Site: brandenburg
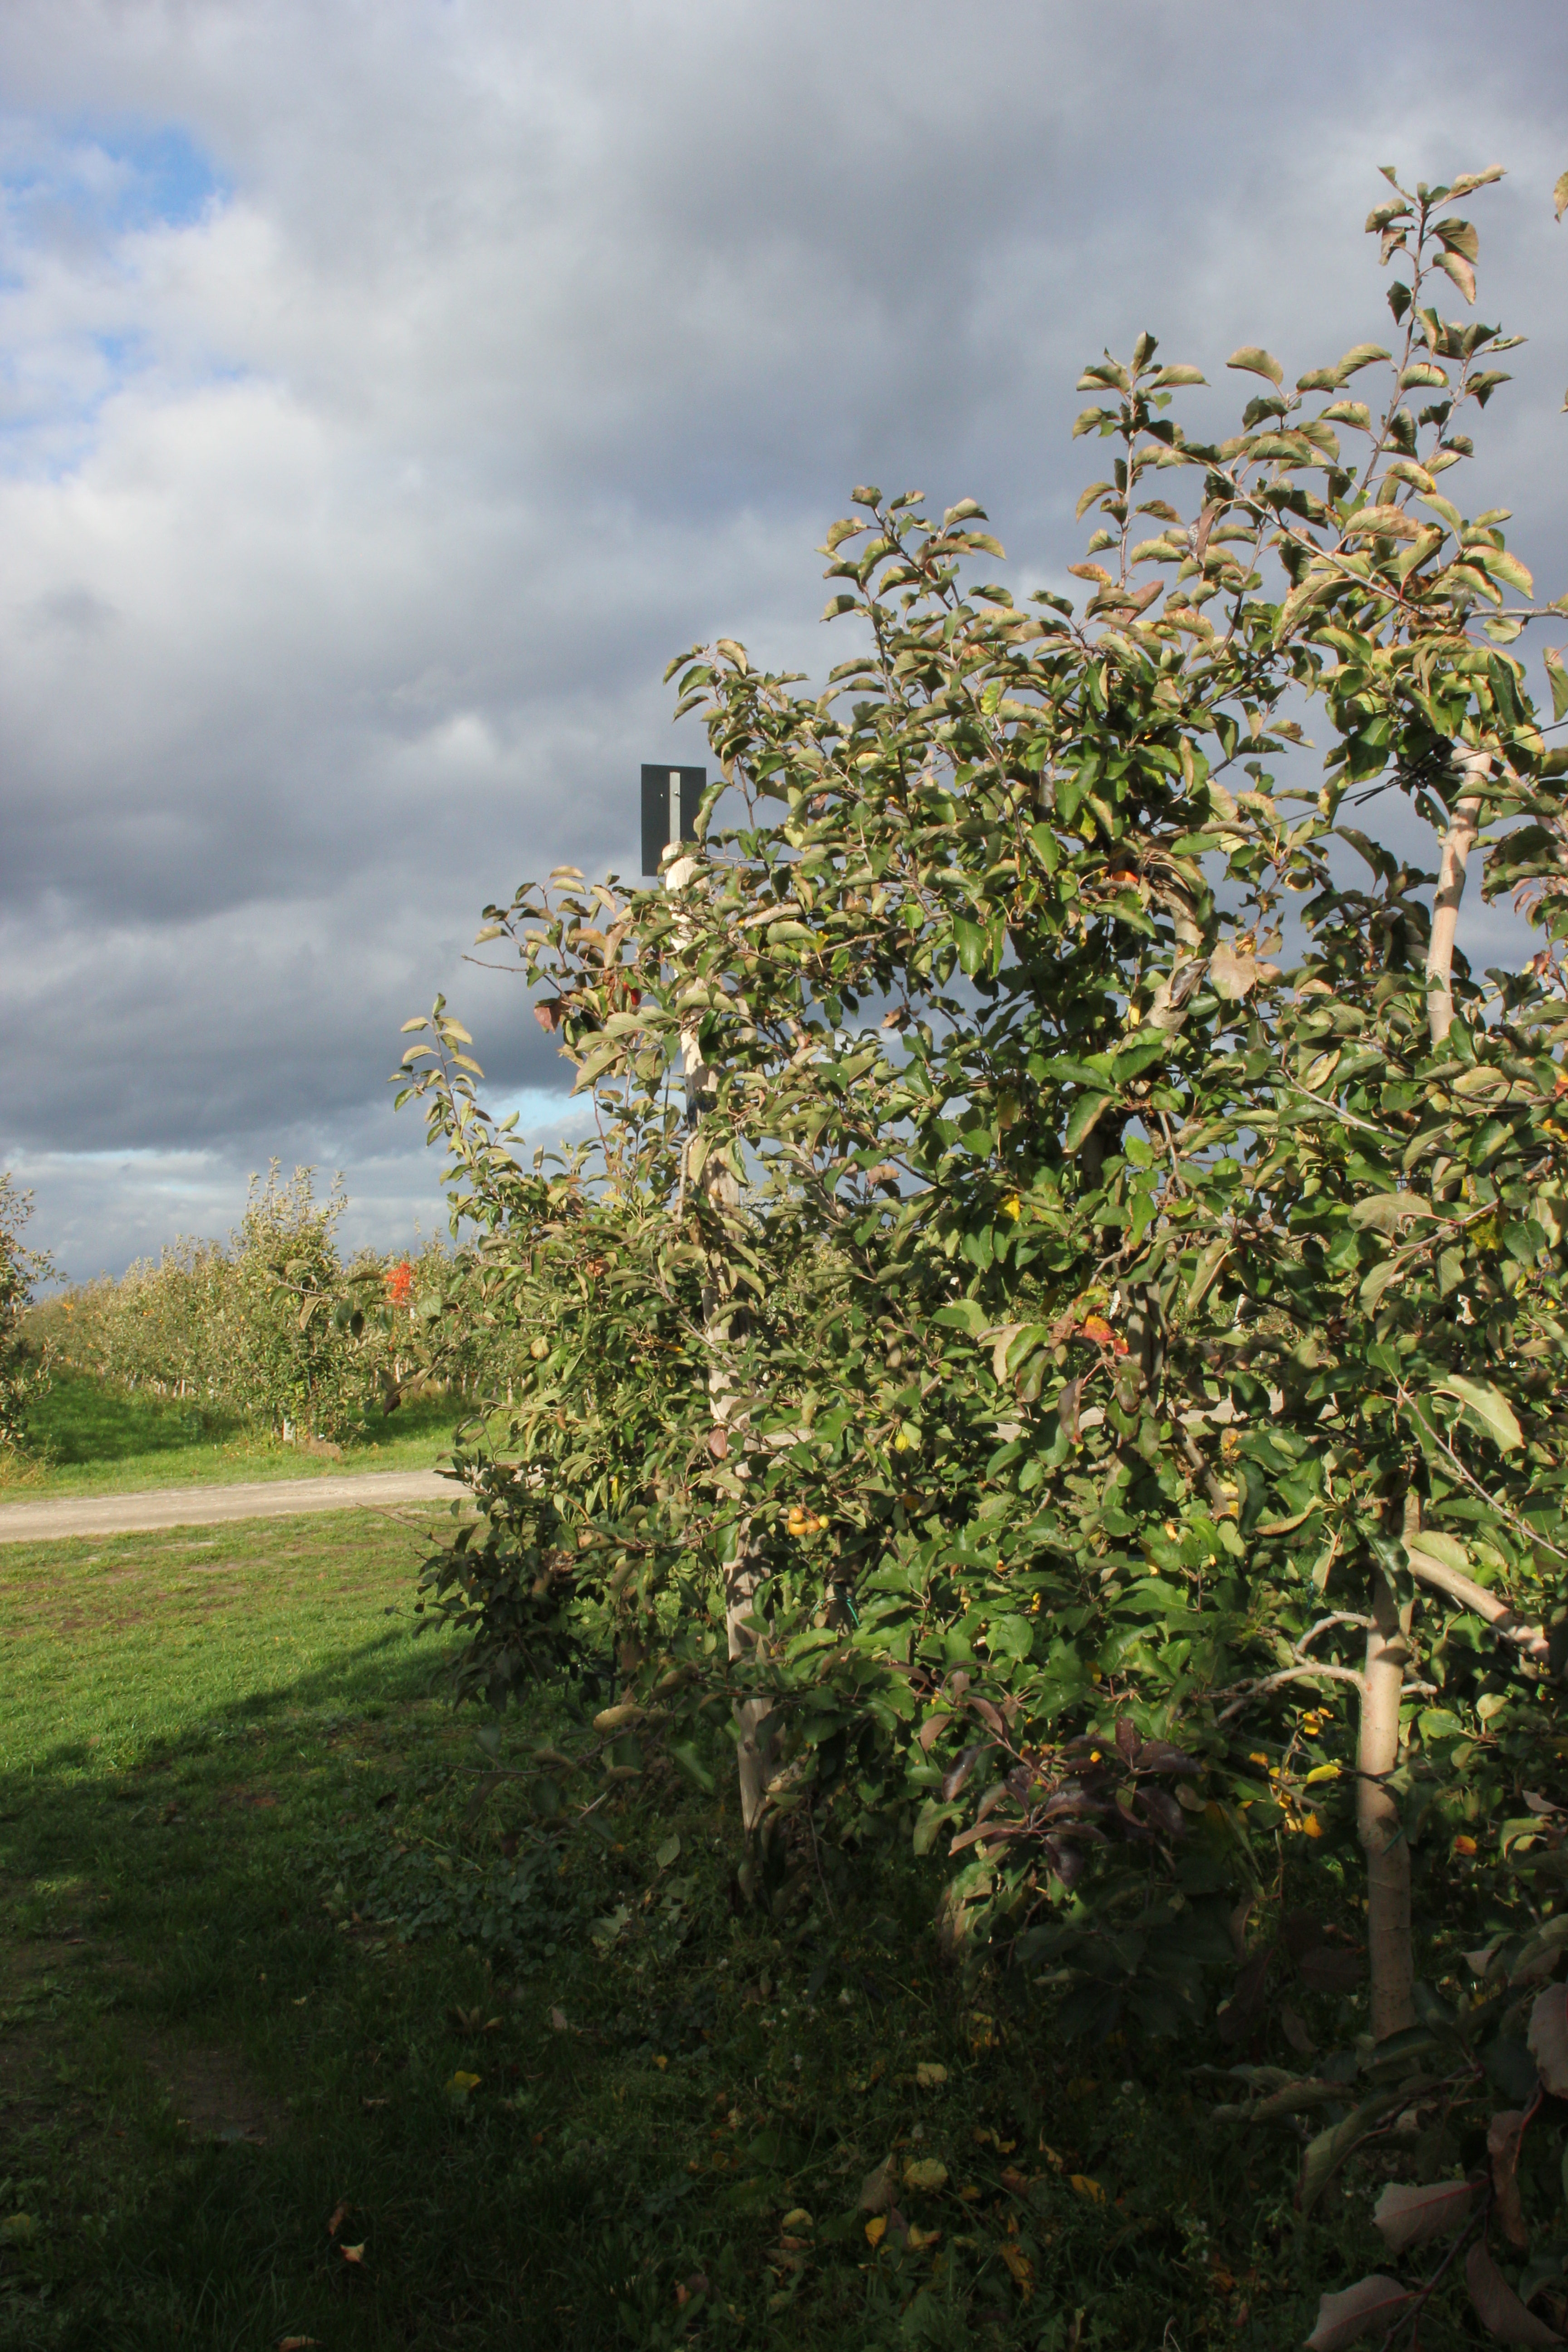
Growth stage (BBCH 91): Senescence, beginning of dormancy